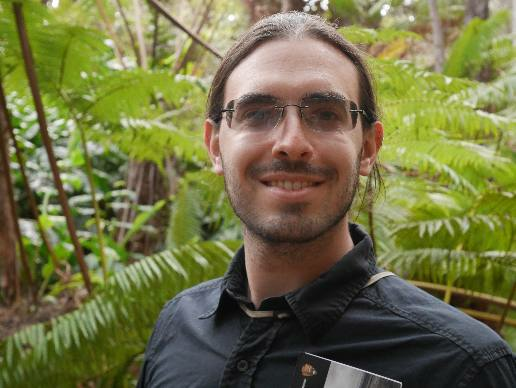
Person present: Yes